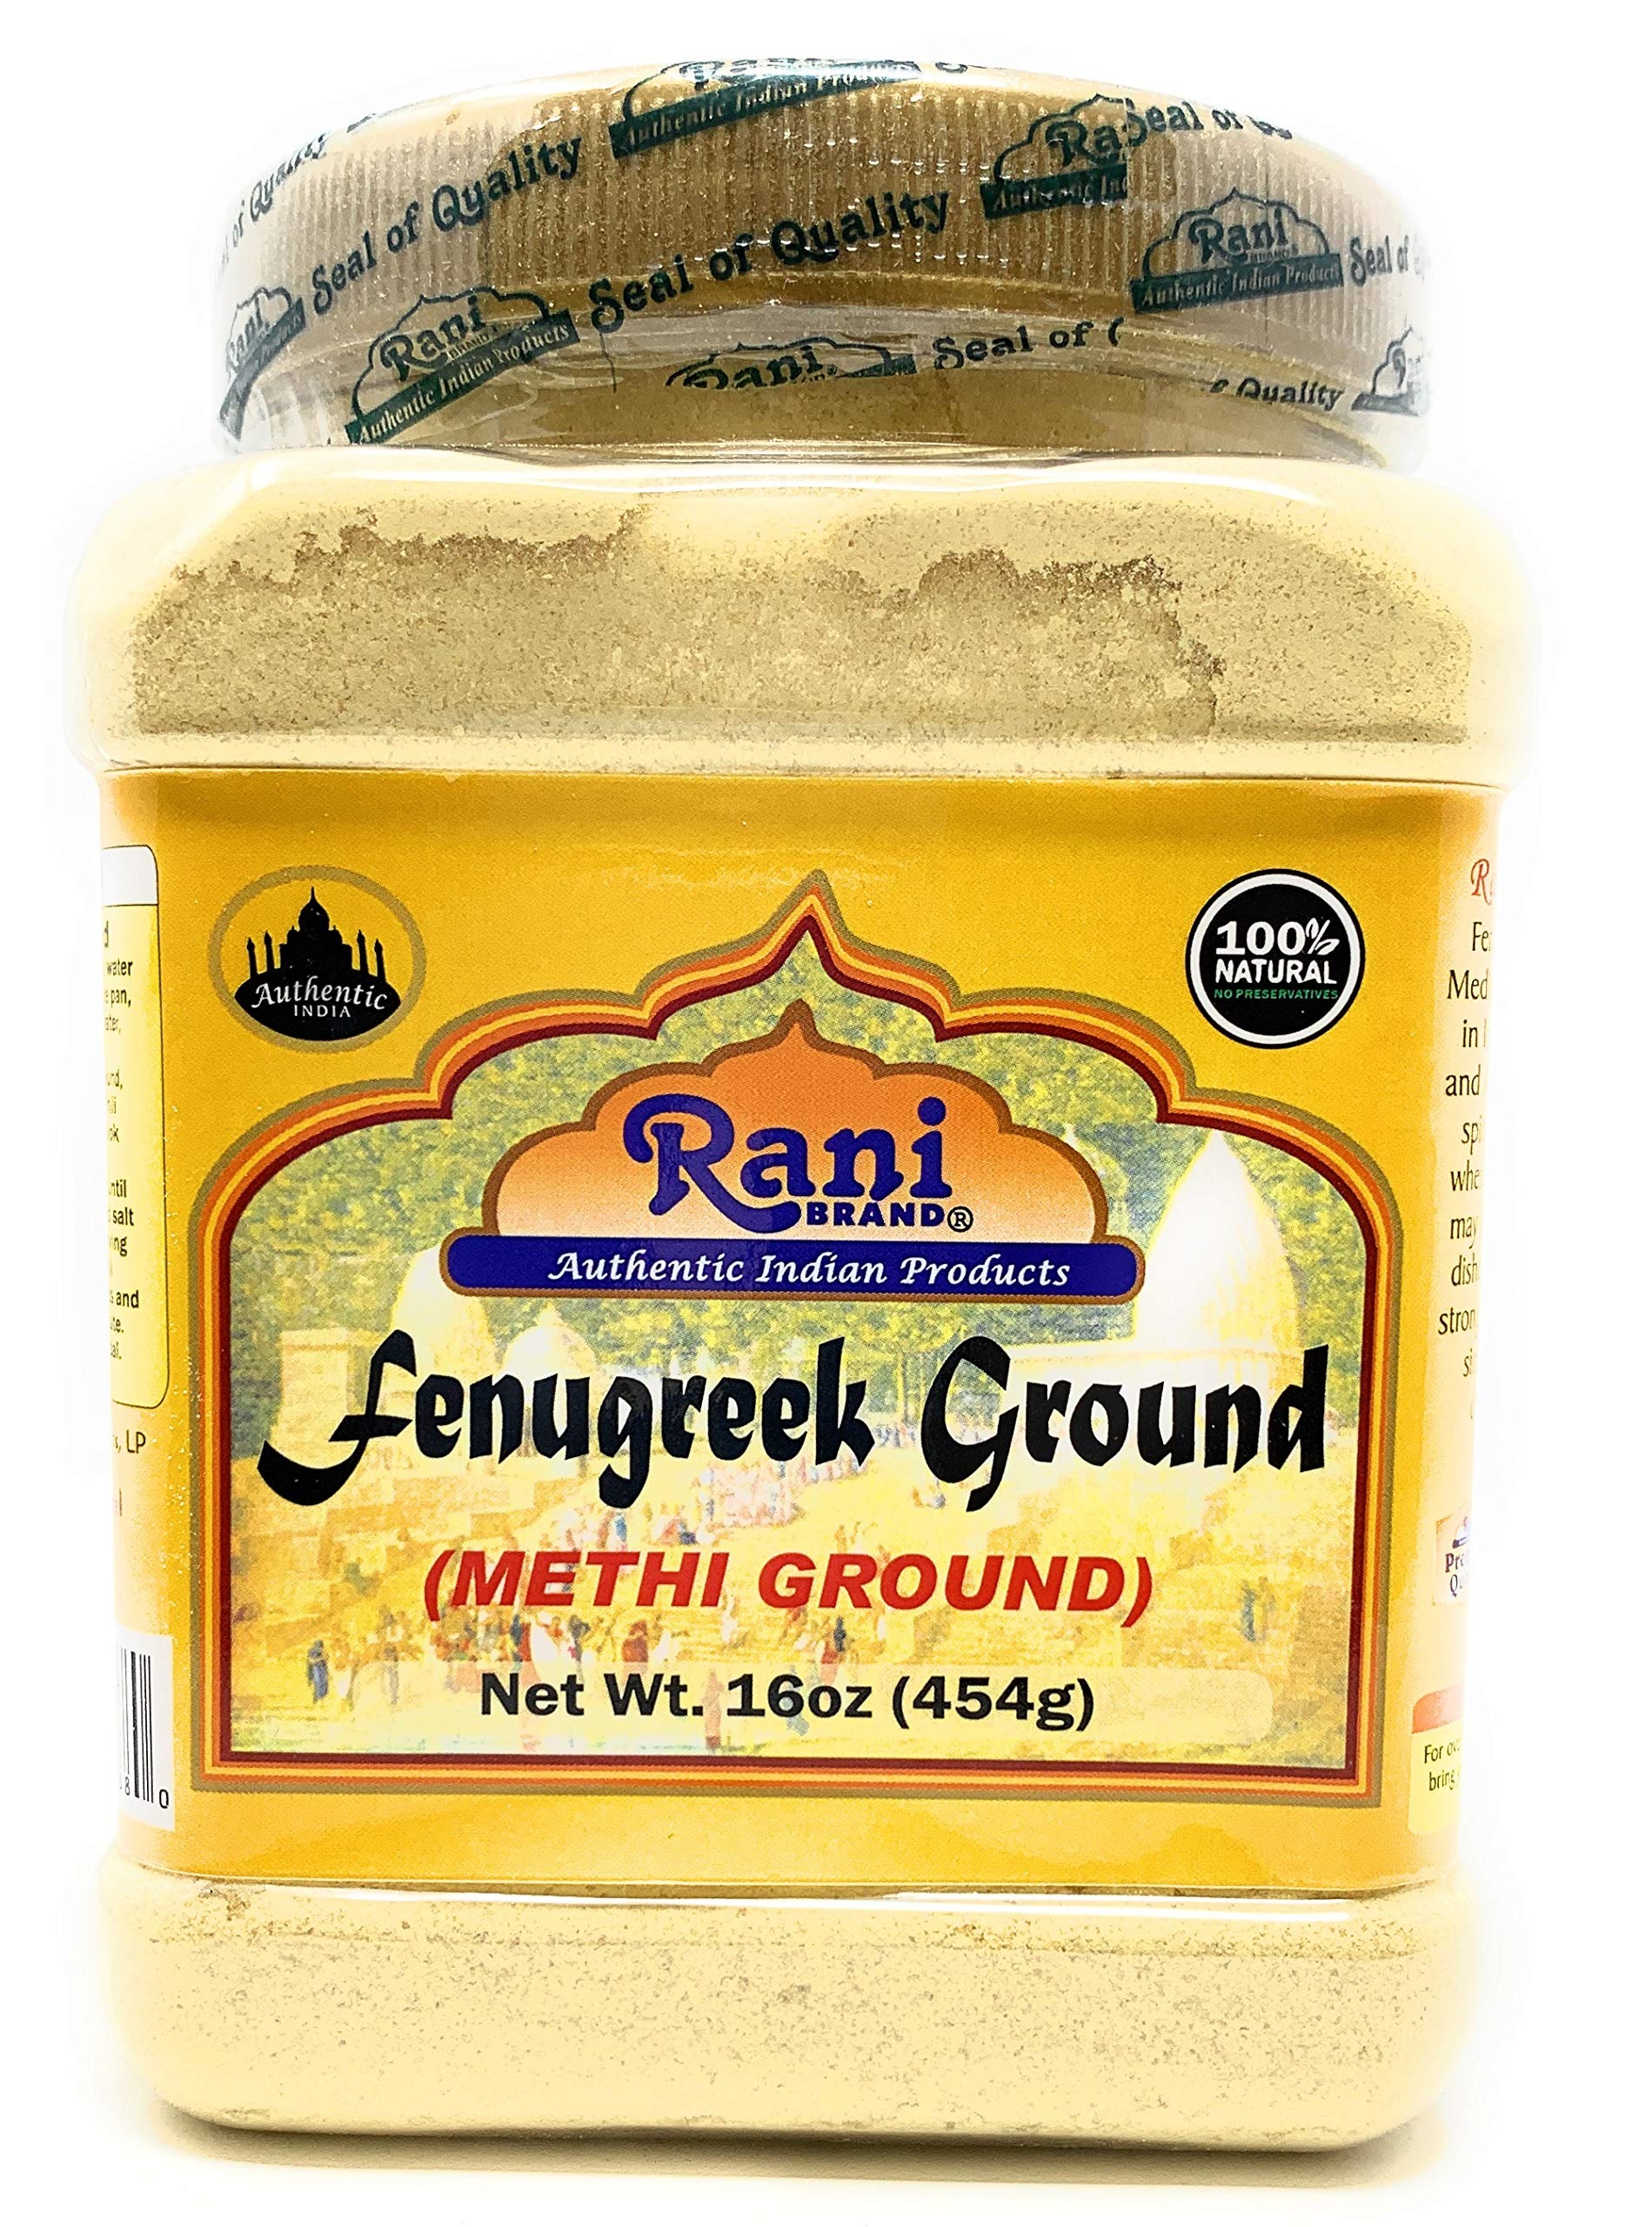
Item Name: Rani Fenugreek (Methi) Seeds Ground Powder 16oz (1lb) 454g Jar, Trigonella foenum graecum ~ All Natural | Vegan | Gluten Friendly | Non-GMO | Kosher | Indian Origin, used in cooking & Ayurvedic spice
Bullet Point 1: You'll LOVE our Fenugreek (Methi) Powder by Rani Brand--Here's Why:
Bullet Point 2: ❤️Now KOSHER! 100% Natural, Non-GMO, No Preservatives, Vegan, Gluten Friendly, PREMIUM Gourmet Food Grade Spice.
Bullet Point 3: ❤️Packed in a no barrier Plastic Jar, let us tell you how important that is when using high quality Indian Spices!
Bullet Point 4: ❤️Rani is a USA based company selling spices for over 40 years, buy with confidence!
Bullet Point 5: ❤️Net Wt. 16oz (1lb) 454g, Authentic Indian Product, Product of India, Alternative Name (Indian) Methi Ground
Product Description: <b>Fenugreek</b> is Native to the eastern Mediterranean and is cultivated widely in India, Morocco, France and Argentina. Fenugreek is a favorite spice in South India and Sri Lanka, where it is not limited to curries, but may also be found in chutneys, lentil dishes, pickles, and vegetables. The strong aromatic aroma of fenugreek is similar to that of celery and is a dominate ingredient in curry powders.
Value: 16.0
Unit: Ounce

Price: 15.49